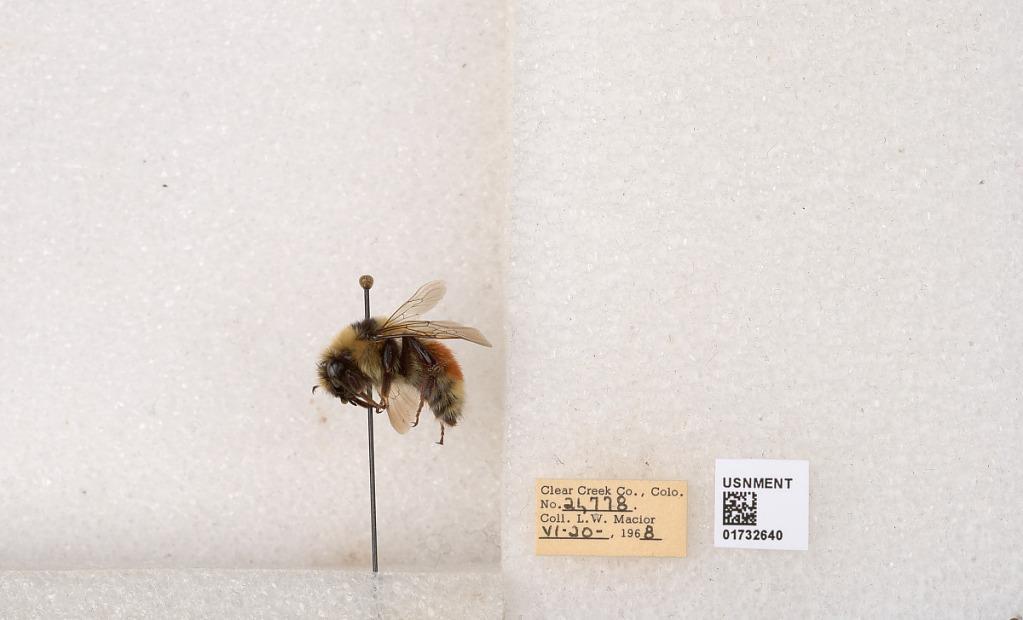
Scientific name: Bombus (Pyrobombus) sylvicola Kirby
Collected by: L. Macior
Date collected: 1968-6-20
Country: United States
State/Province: Colorado
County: Clear Creek
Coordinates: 39.6856, -105.645